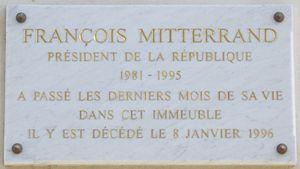
Plaque commémorative, 9 avenue Frédéric-Le-Play, Paris 7e. «
L’avenue Frédéric-Le-Play est une avenue du 7ᵉ arrondissement de Paris.
Le Promeneur du Champ-de-Mars est un film français de Robert Guédiguian sorti en salle le 16 février 2005. Il s'agit d'une adaptation cinématographique du roman Le Dernier Mitterrand, de Georges-Marc Benamou.